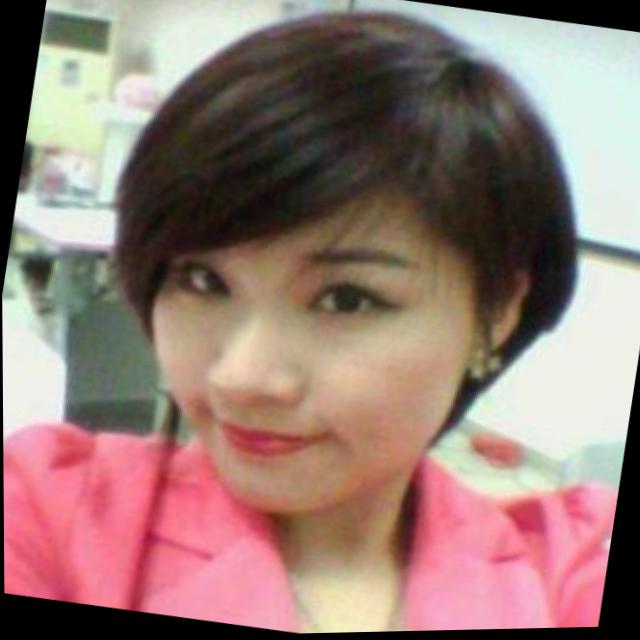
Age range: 21-44